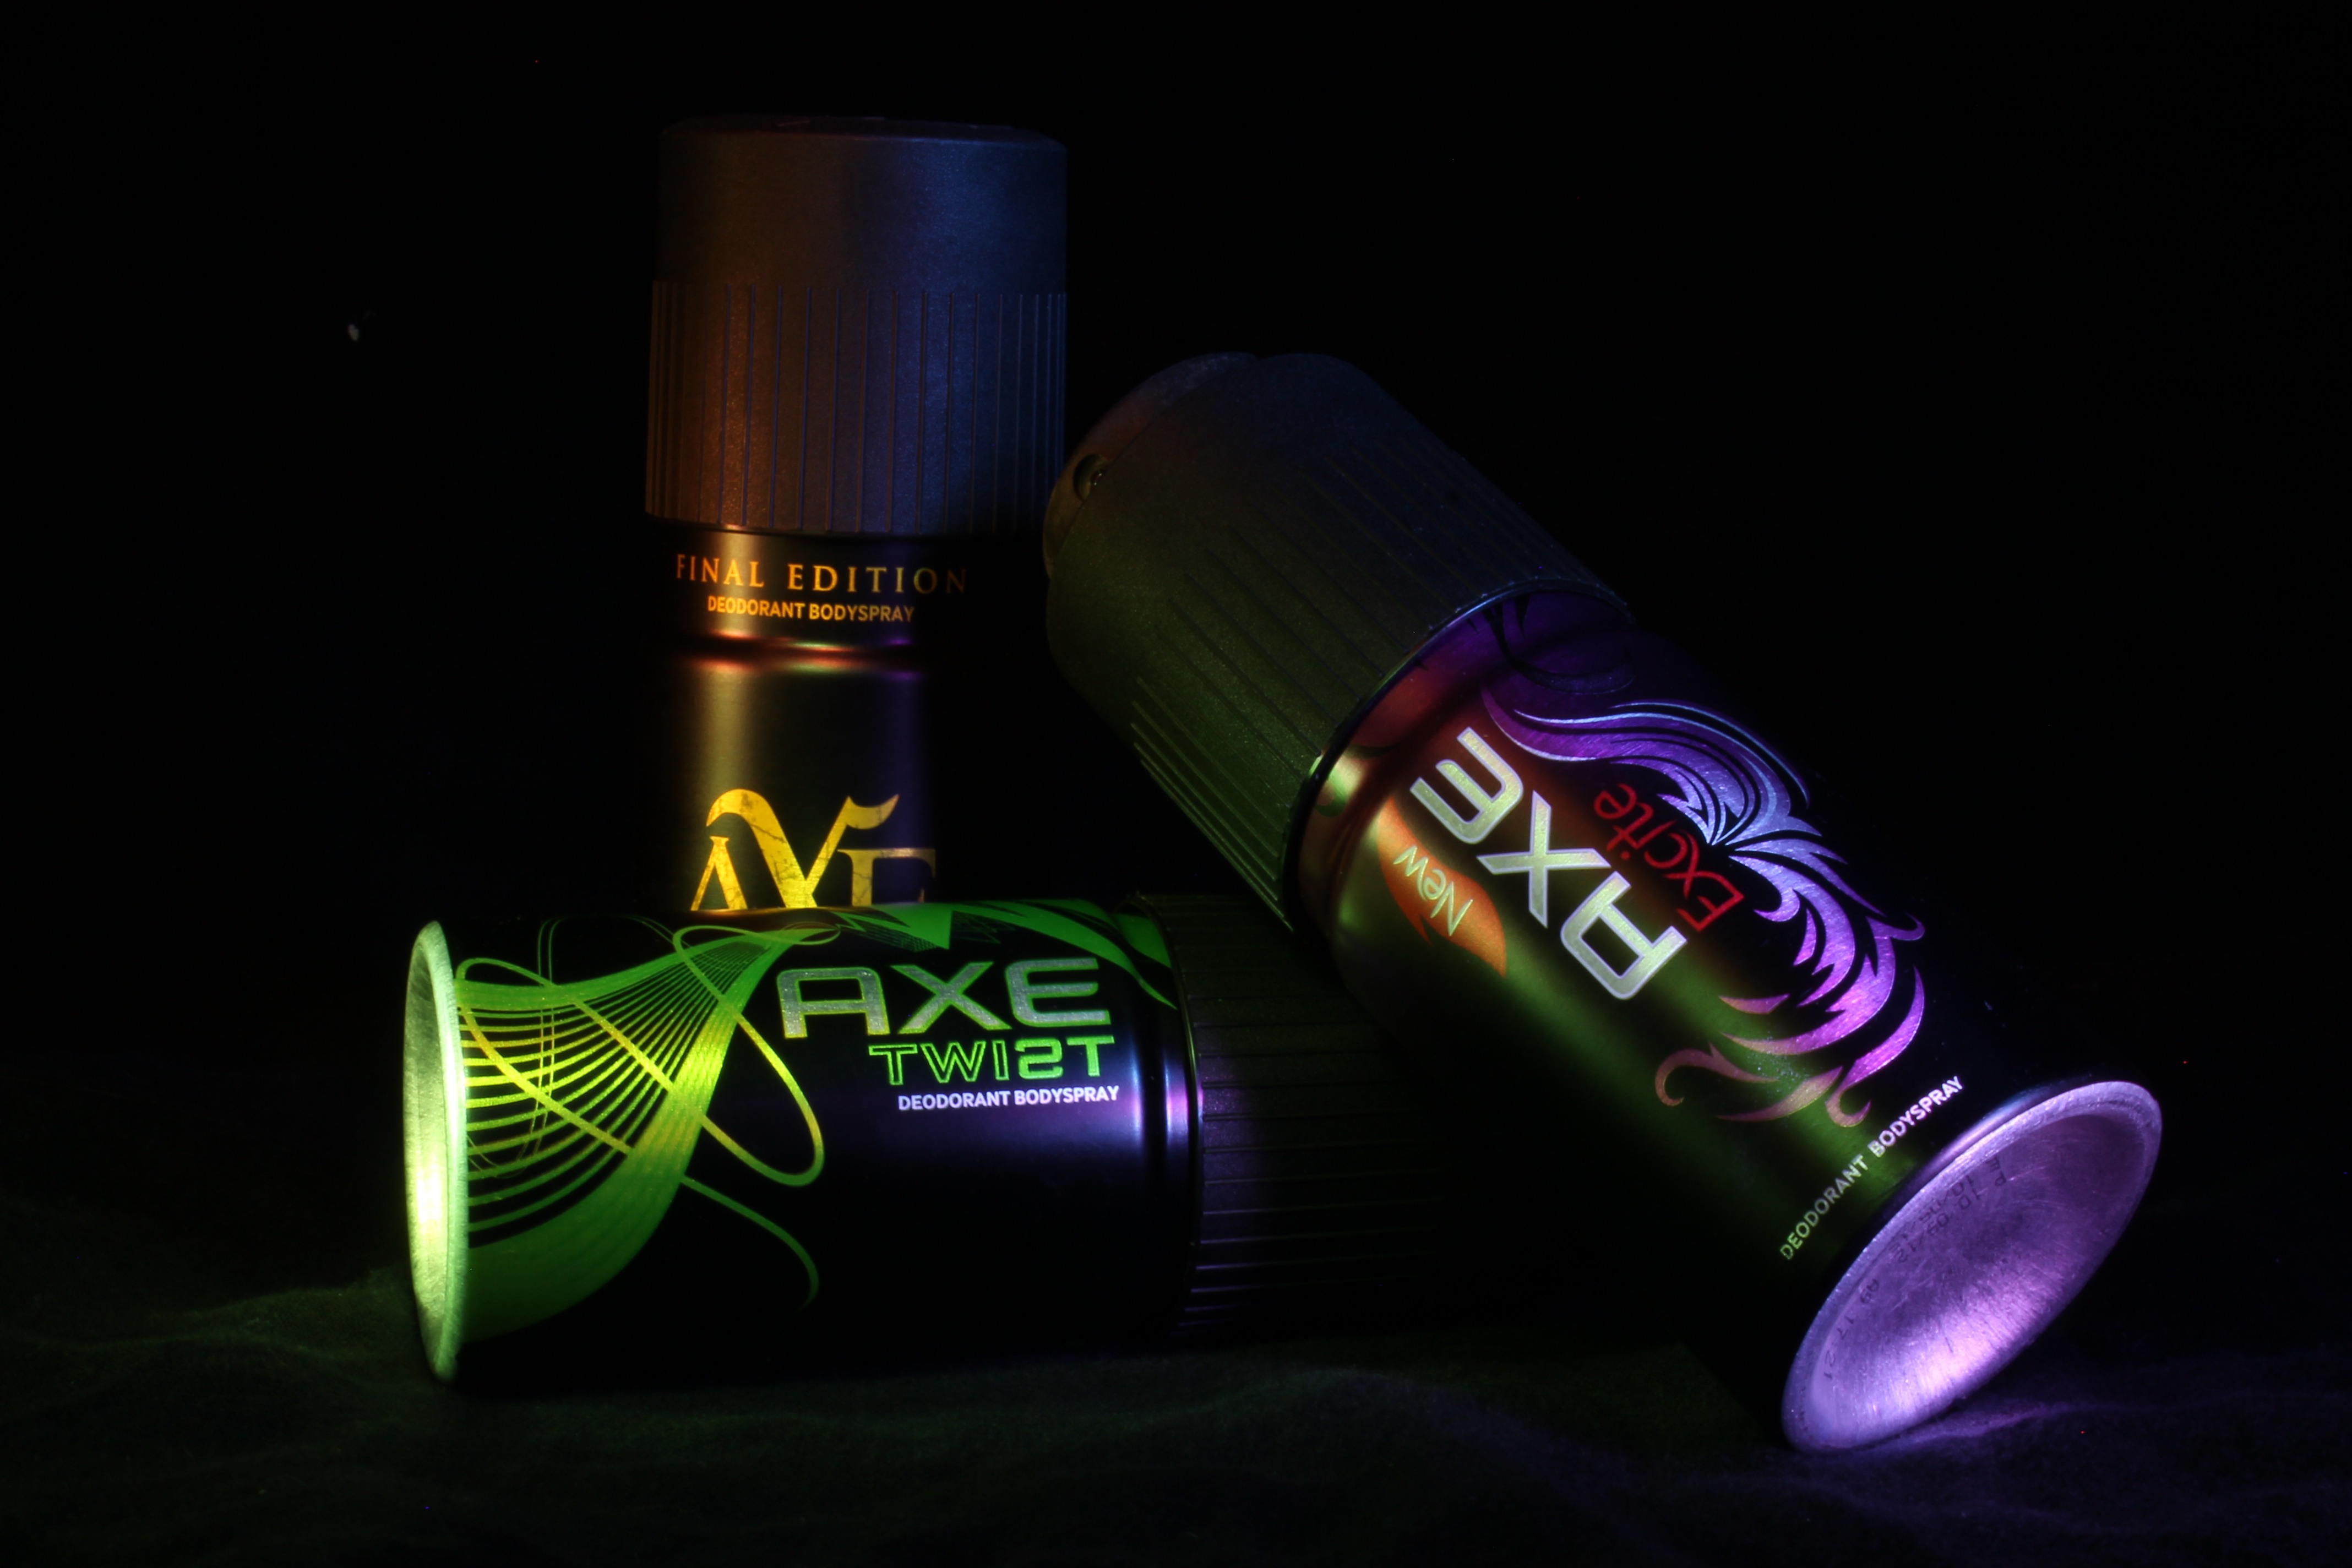
man, light, purple, male, aroma, spray, color, artistic, care, bottle, neon, freshness, product, accessories, smell, cologne, style, fragrant, scent, fragrance, aromatherapy, hygiene, masculine, deodorant, axe bodyspray